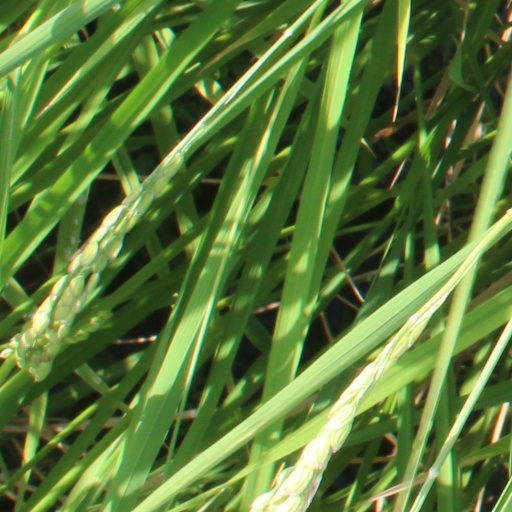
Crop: rice